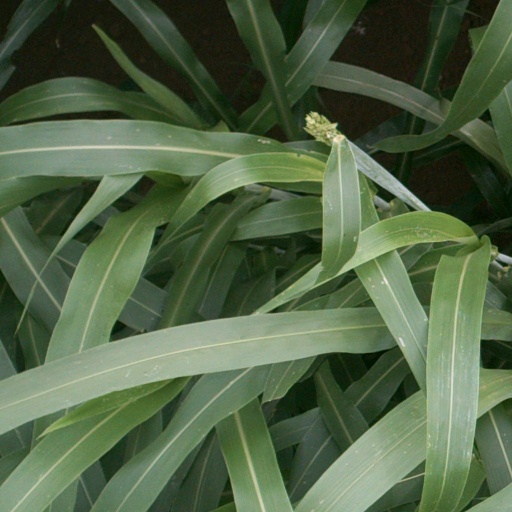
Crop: sorghum